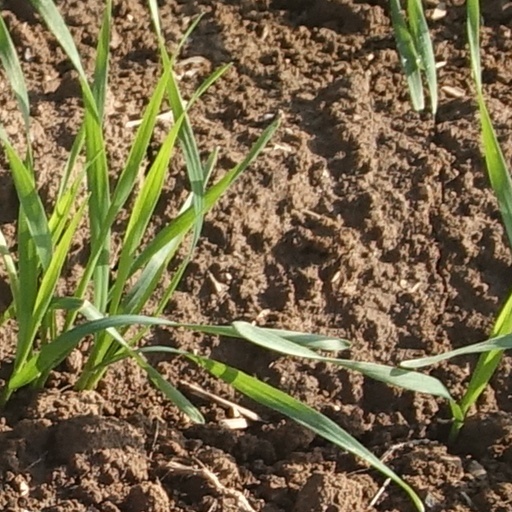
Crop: wheat